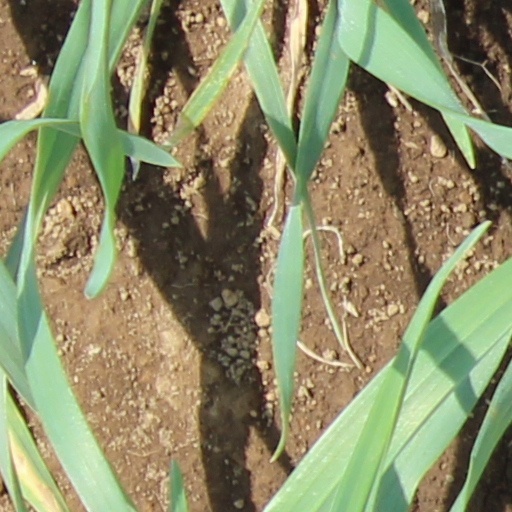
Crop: wheat